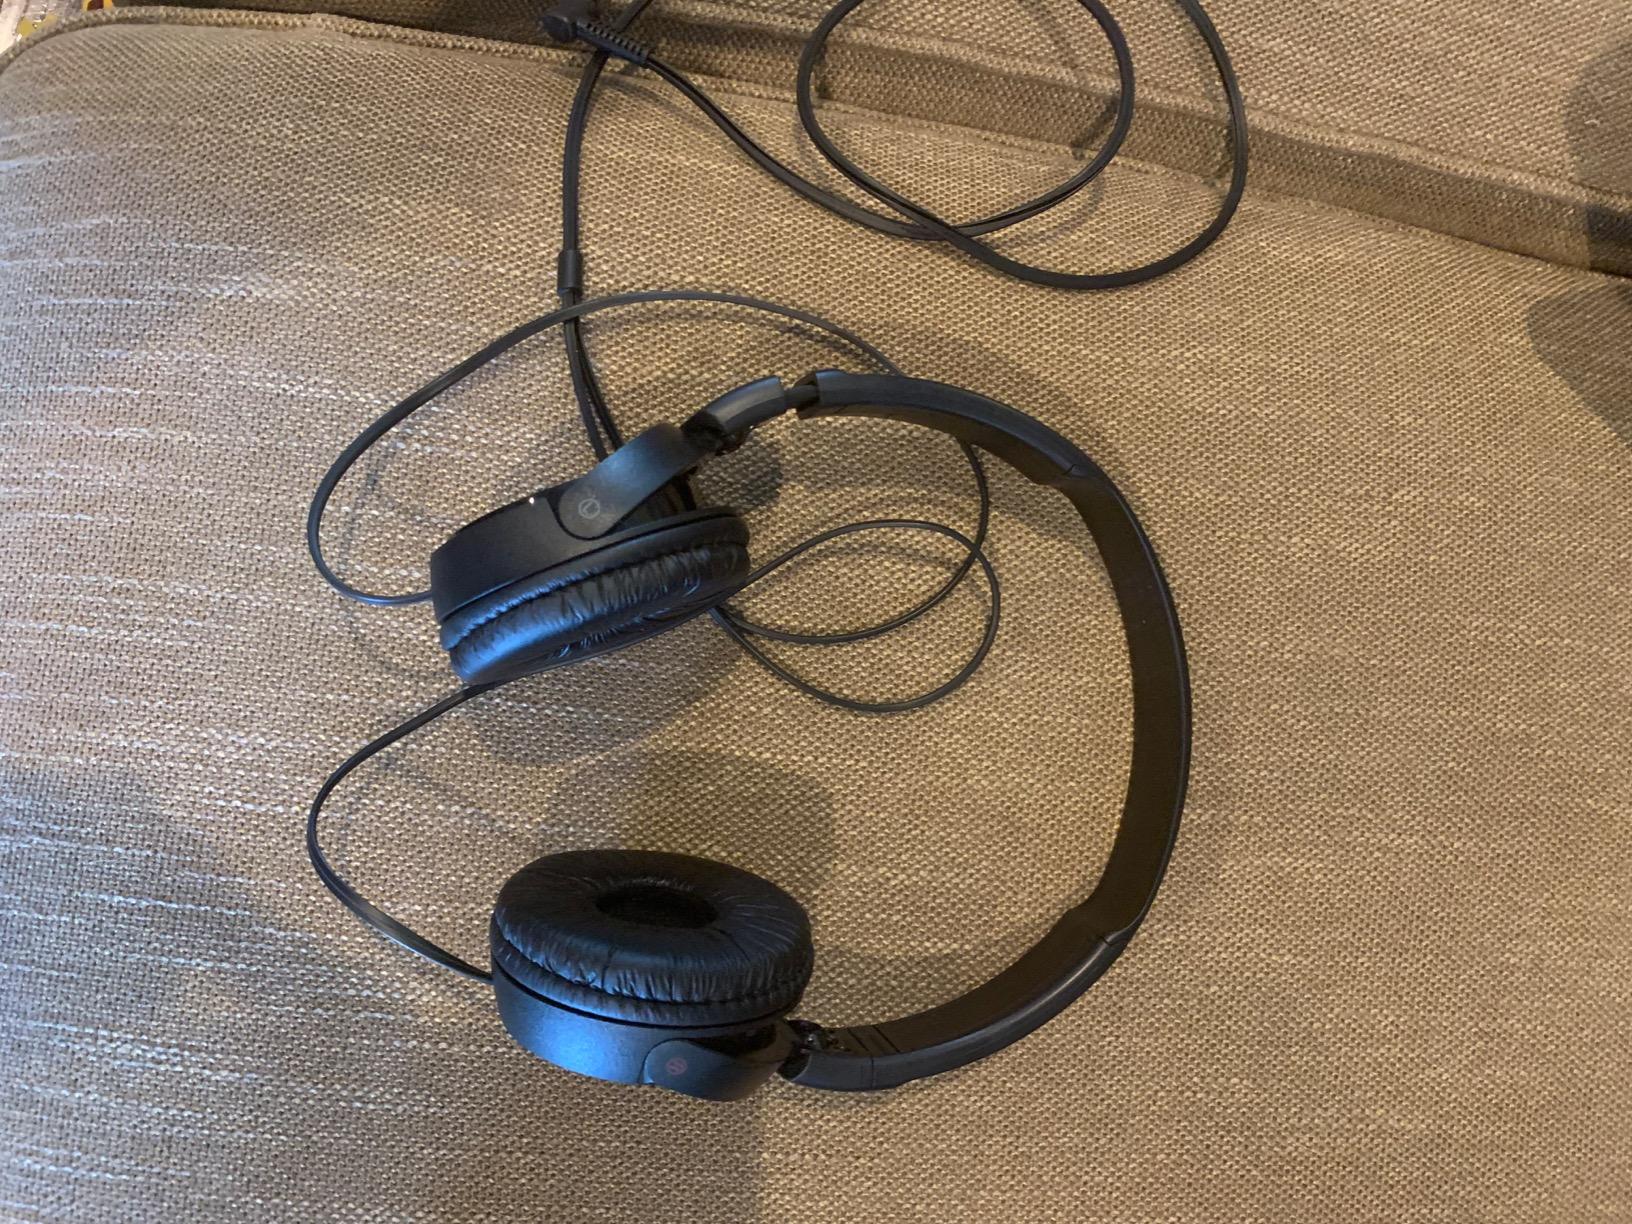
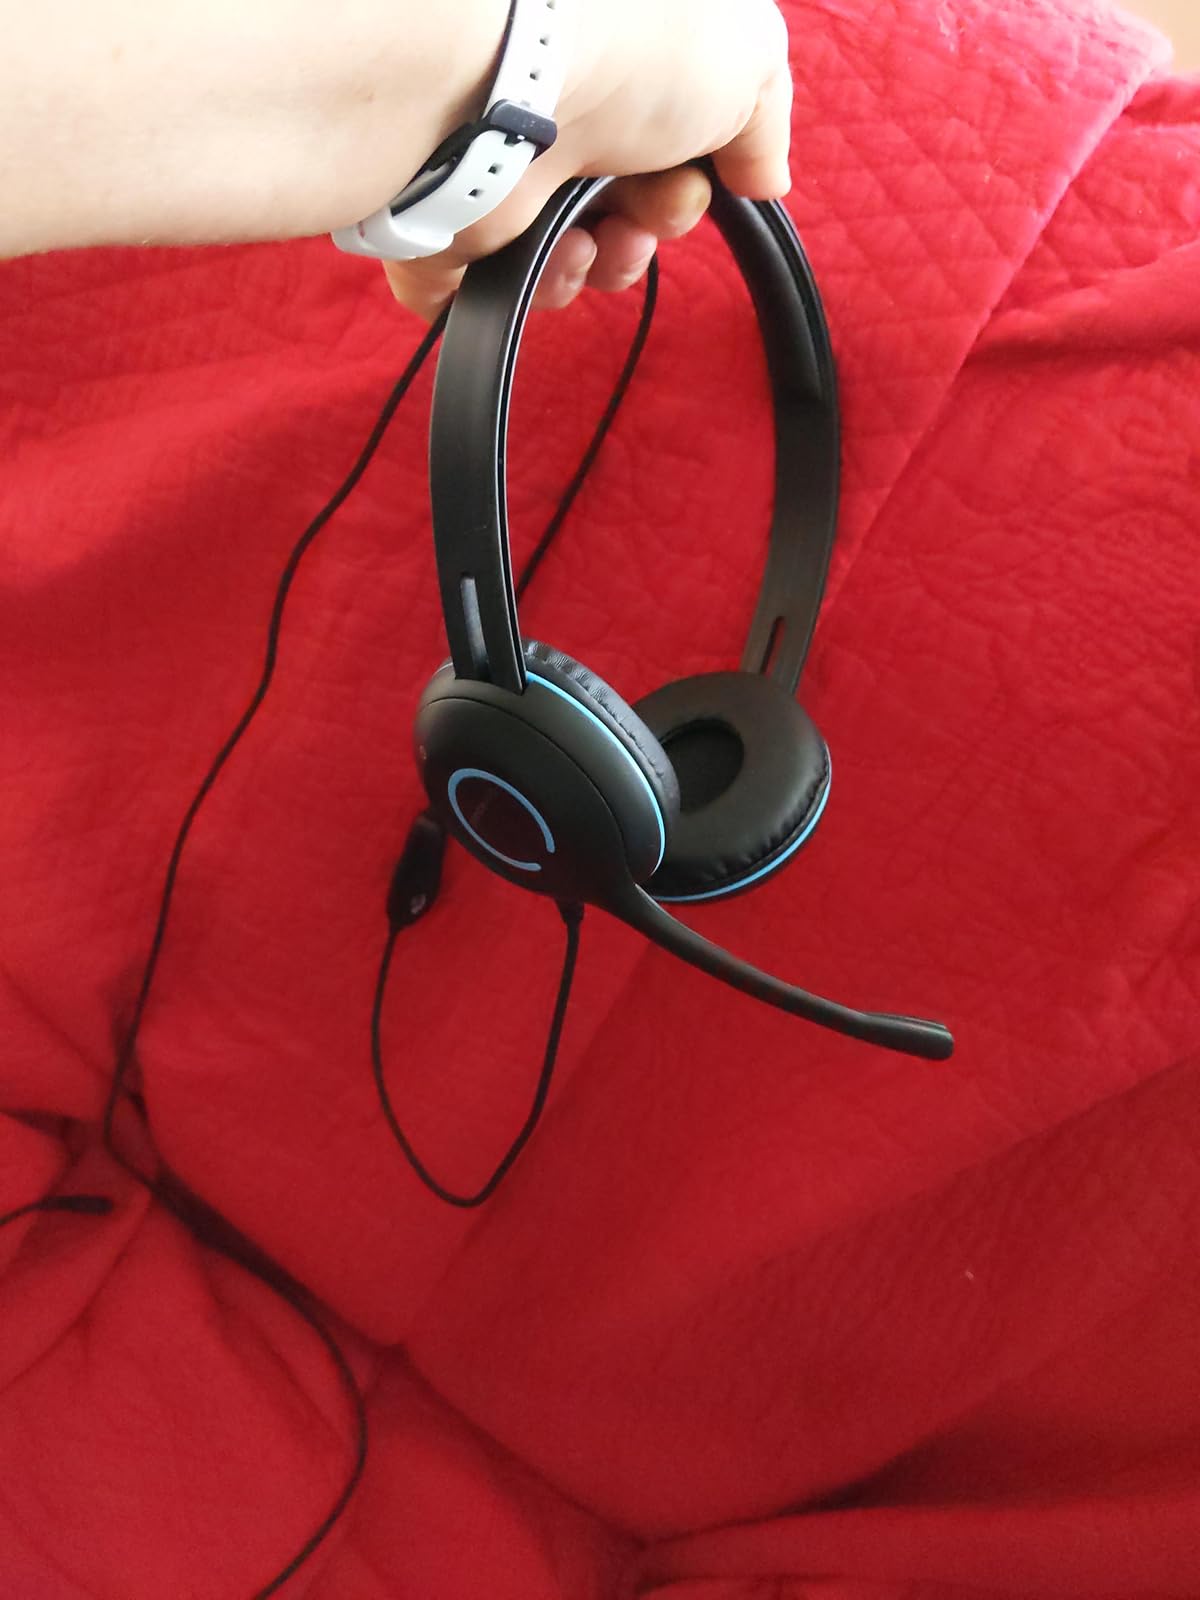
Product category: headphones
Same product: no